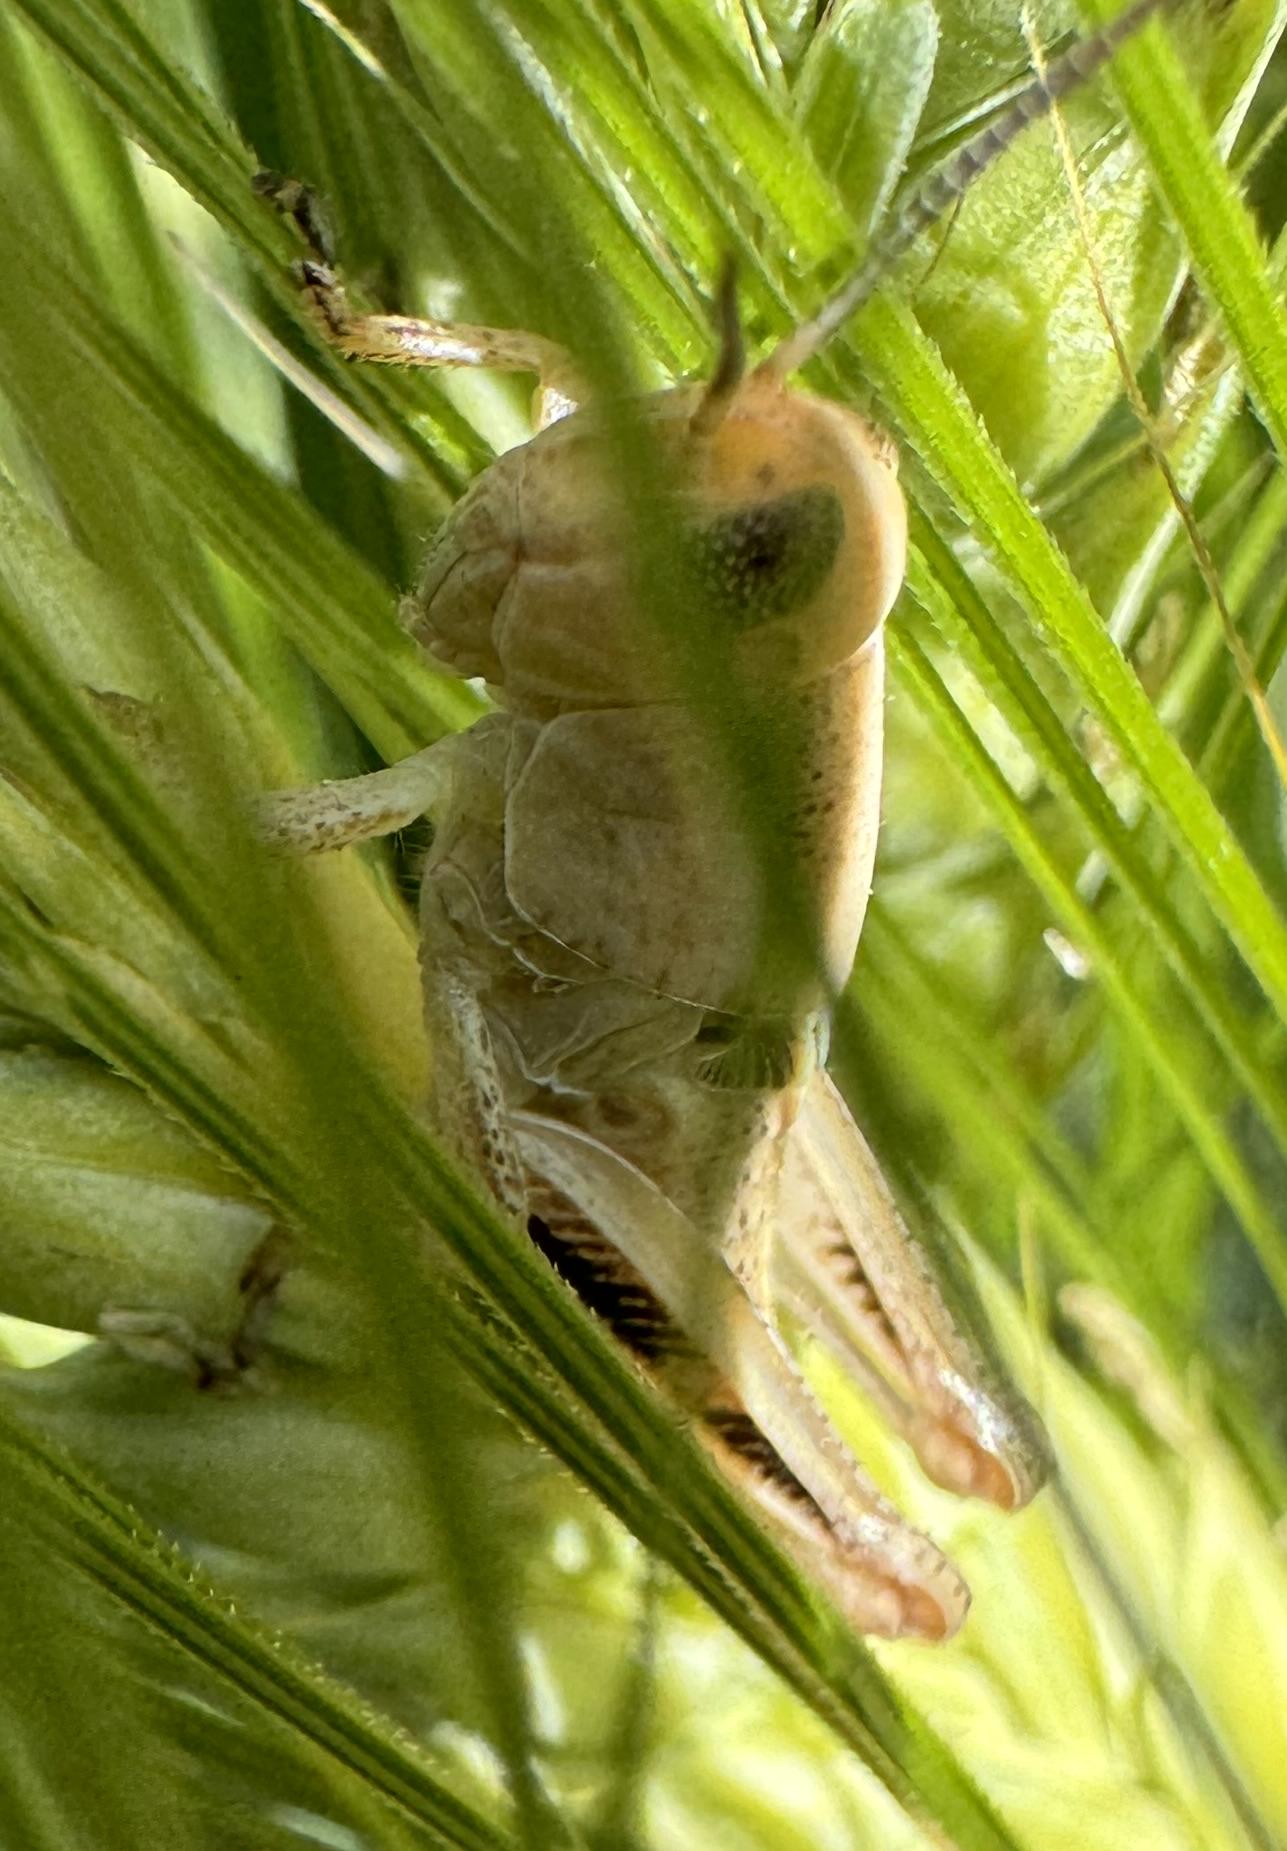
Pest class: occasional_pest